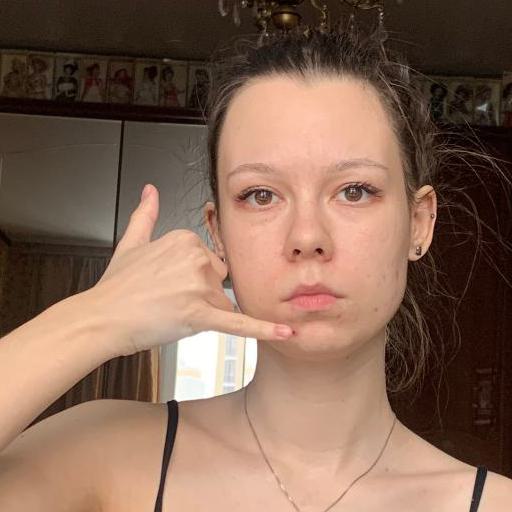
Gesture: call